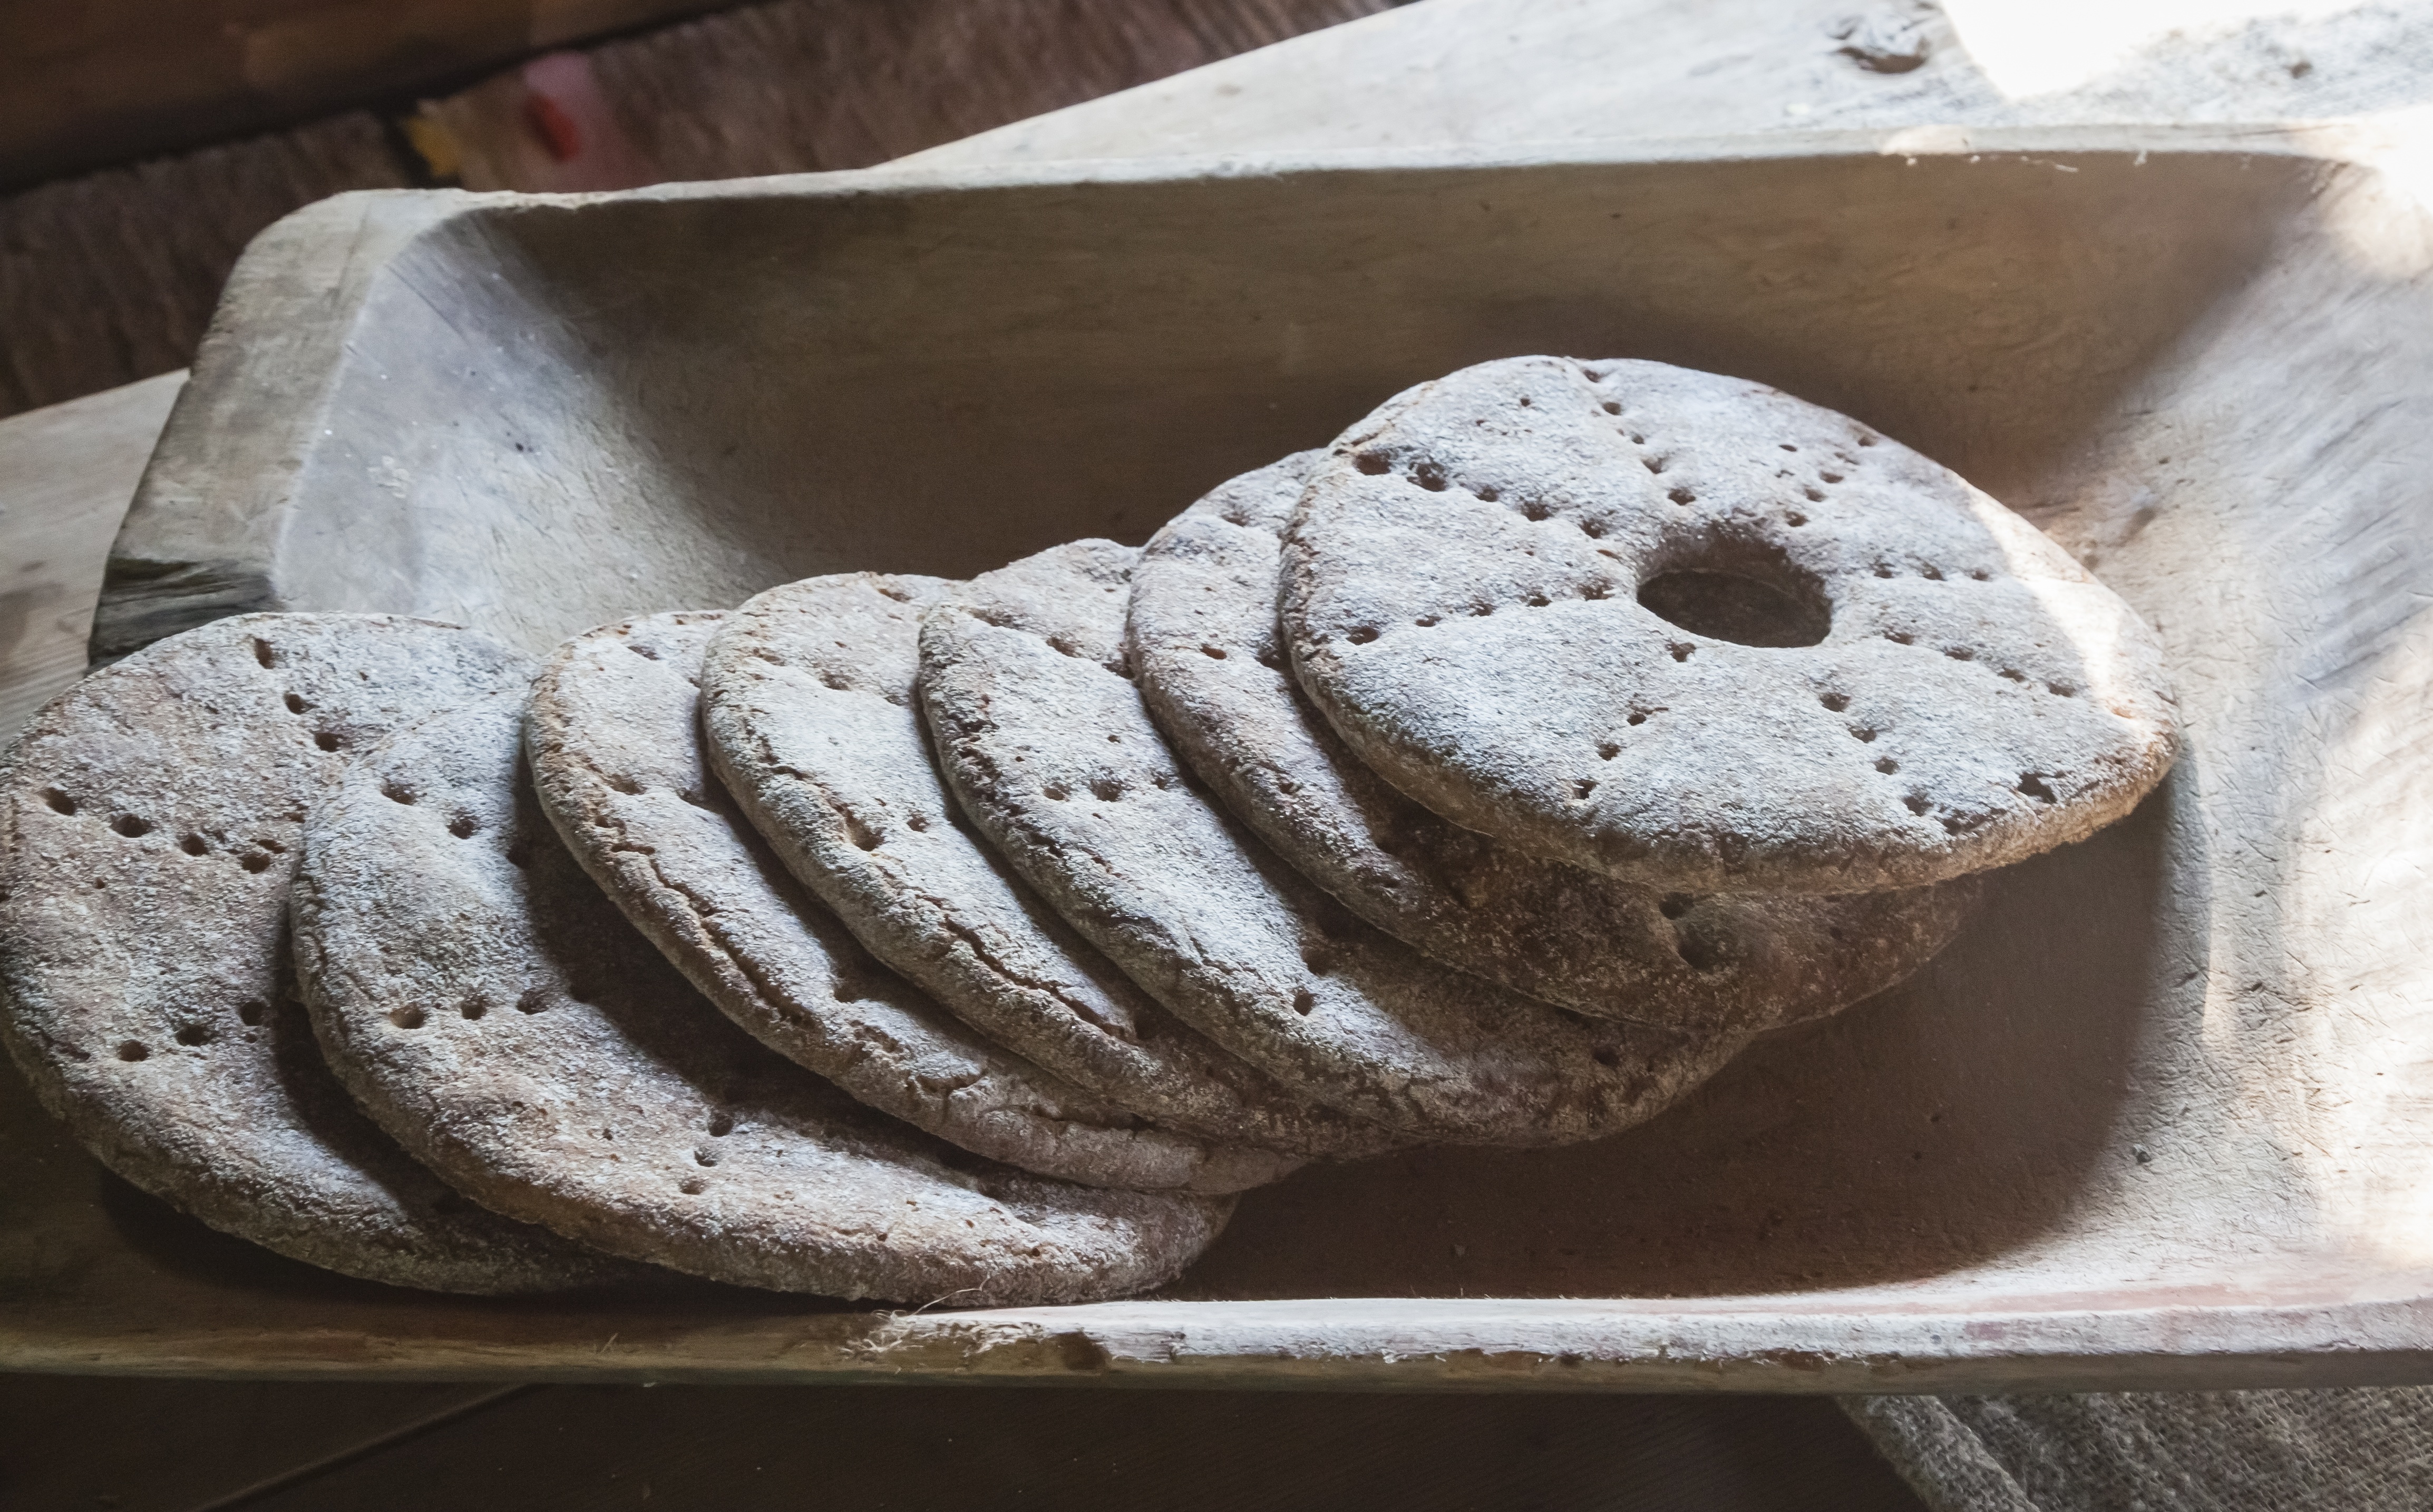
hole, food, museum, baking, dessert, cuisine, bread, icing, carving, baked goods, trough, breads, rye bread, patterning, sour bread, snack food